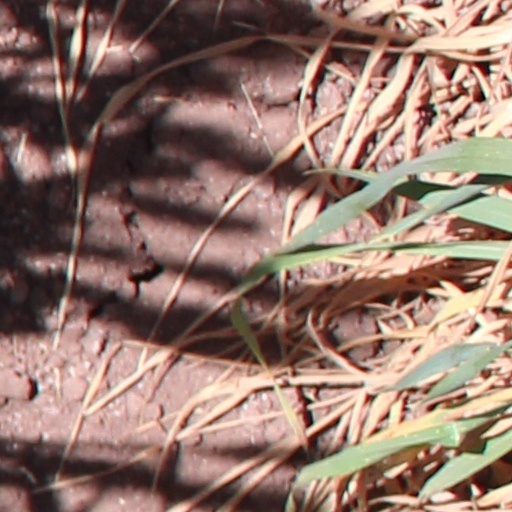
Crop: wheat